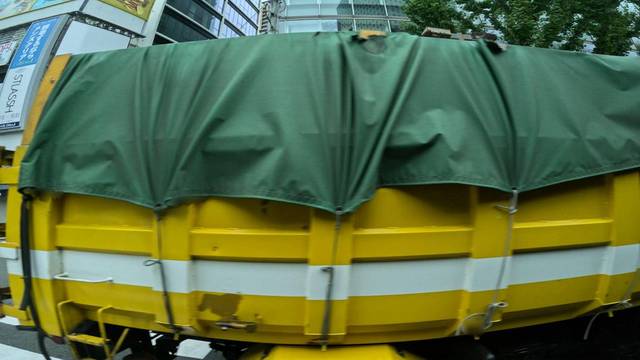
Region: Japan
Coordinates: 34.699, 135.5